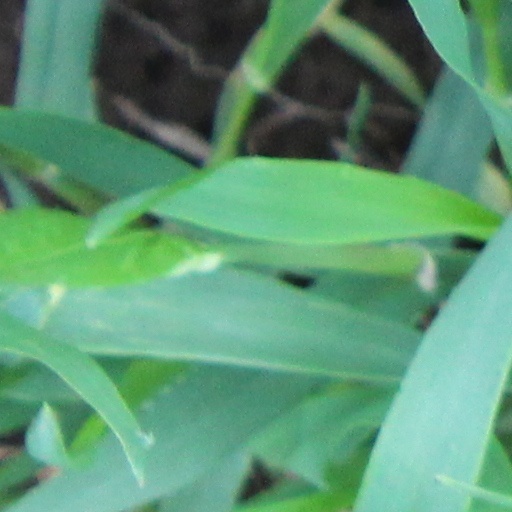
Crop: wheat